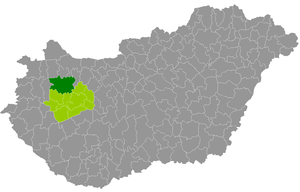
Le district de Pápa est un des 10 districts du comitat de Veszprém en Hongrie. Il compte 58 935 habitants et rassemble 49 localités : 48 communes et une seule ville, Pápa, son chef-lieu.